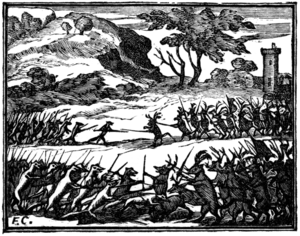
Illustrations pour les «
Le Combat des Rats et des Belettes est la sixième fable du livre IV de Jean de La Fontaine situé dans le premier recueil des Fables de La Fontaine, édité pour la première fois en 1668.